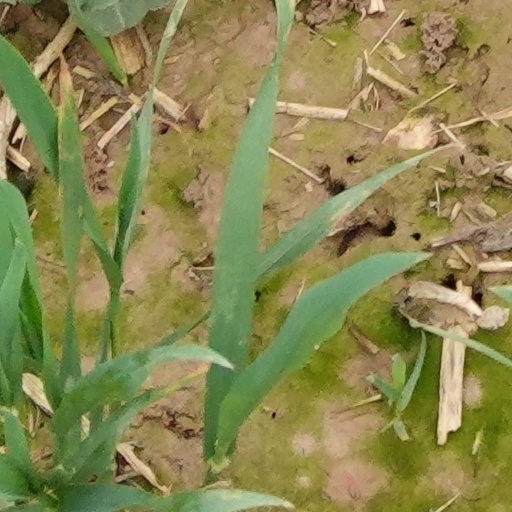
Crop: wheat